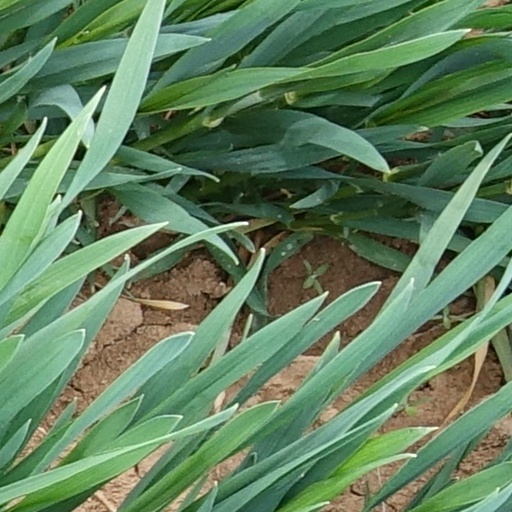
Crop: wheat